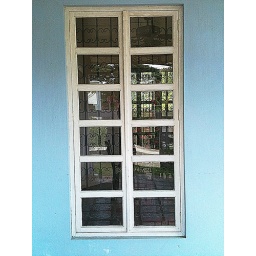
White windwow against a blue wall